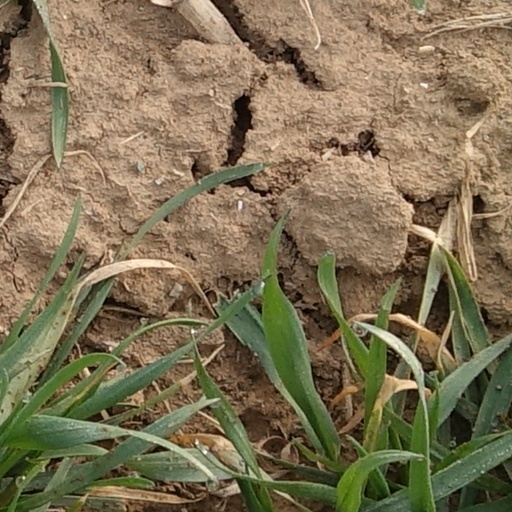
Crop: wheat